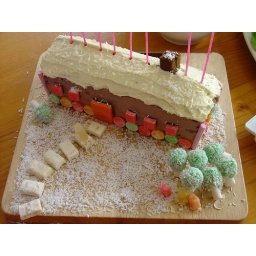
three bears in the gingerbread house